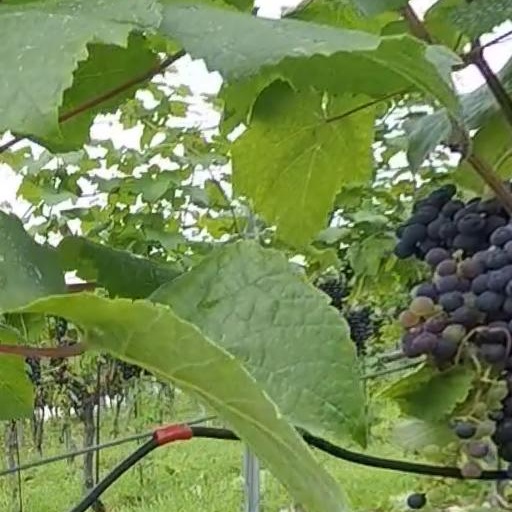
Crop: grape